Solothurn S-18/1000

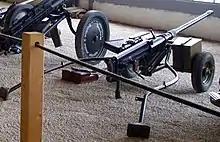
20mm Tankbüchse 40 Solo S18-1000

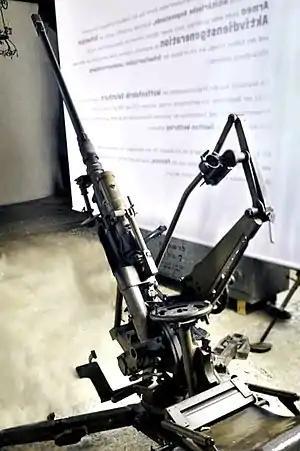
20 mm Solothurn Tankbüchse S18-1100, AA-mount

The Waffenfabrik Solothurn firearms company was owned by the German firm Rheinmetall, who used the Swiss company to manufacture arms which were prohibited for manufacture by any German firm under arms limitations imposed at the end of the First World War.